No. 84 Wing RAAF

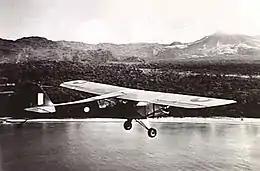
Single-engined high-wing light plane flying over water, with jungle terrain in background

Despite suffering shortages of pilots and equipment, No. 84 Wing was generally able to keep pace with the army's requirements. A detachment of No. 36 Squadron, flying C-47 Dakotas, was employed to augment the wing's supply capabilities. Up until the end of June 1945, No. 5 Squadron had flown almost 2,000 sorties and No. 17 AOP Flight over 1,300, while No. 10 Local Air Supply Unit and the No. 36 Squadron detachment had accounted for almost 1,000 between them. As the navigational efficiency of the New Zealander pilots increased, demands on the Boomerangs and Wirraways lessened, and the bulk of the reconnaissance duties fell to the Austers of No. 17 AOP Flight.